Les Troyens

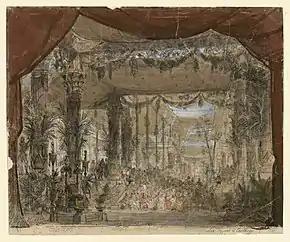
Set design for the throne room (1863)

After the premiere of the second part at the Théâtre Lyrique, portions of the opera were next presented in concert form. Two performances of "La prise de Troie" were given in Paris on the same day, 7 December 1879: one by the Concerts Pasdeloup at the Cirque d'Hiver with Anne Charton-Demeur as Cassandre, Stéphani as Énée, conducted by Ernest Reyer; and another by the Concerts Colonne at the Théâtre du Châtelet with Leslino as Cassandre, Piroia as Énée, conducted by Edouard Colonne. These were followed by two concerts in New York: the first, Act 2 of "La prise de Troie", was performed in English on 6 May 1882 by Thomas's May Festival at the 7th Regiment Armory with Amalie Materna as Cassandre, Italo Campanini as Énée, conducted by Theodore Thomas; the second, "Les Troyens à Carthage" (with cuts), was given in English on 26 February 1887 at Chickering Hall with Marie Gramm as Didon, Max Alvary as Énée, and possibly conducted by Frank Van der Stucken.